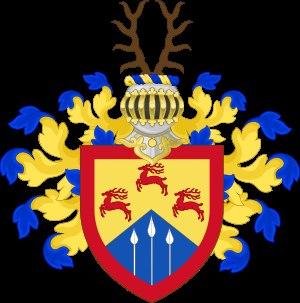
Arrow est une série télévisée américaine en 170 épisodes de 42 minutes créée par Andrew Kreisberg, Greg Berlanti et Marc Guggenheim, diffusée du 10 octobre 2012 au 28 janvier 2020 sur le réseau The CW aux États-Unis et sur le réseau CTV au Canada pour les quatre premières saisons, sur CTV Two pour la cinquième et sixième saison, et sur Space depuis la septième saison. La série est basée sur le comics de Green Arrow édité par DC Comics.
Oliver « Ollie » Queen, dit Green Arrow, est un personnage de comics appartenant à l'univers de DC Comics créé par Mort Weisinger et George Papp. Il est apparu pour la première fois dans More Fun Comics #73 en 1941.